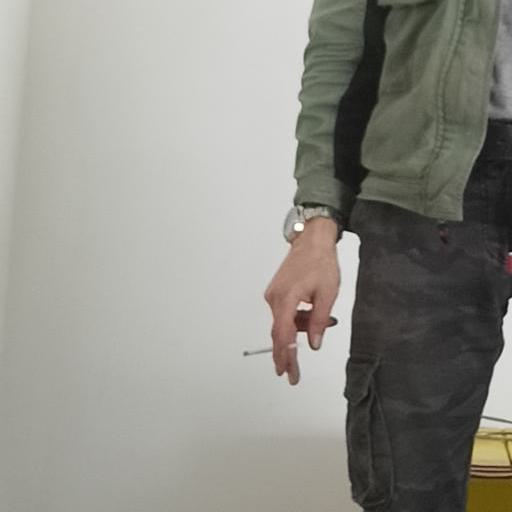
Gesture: no_gesture